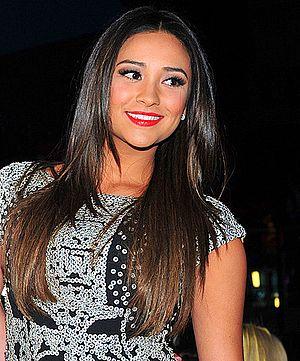
Pretty Little Liars, ou Les Menteuses au Québec, est une série télévisée américaine en 160 épisodes d'environ 44 minutes, développée par I. Marlene King et diffusée entre le 8 juin 2010 et le 27 juin 2017 sur ABC Family/Freeform et en simultané au Canada sur MuchMore/M3 pour les six premières saisons puis sur Bravo!.